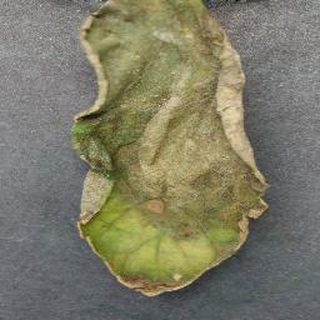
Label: tomato_late_blight